The Forest (2009 film)

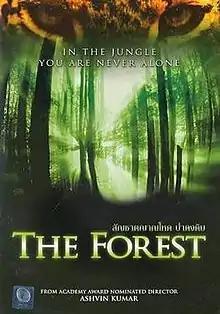

The Forest is a 2009 Indian film written and directed by Ashvin Kumar and produced by Kumar and Judith James. The lead role is to Ankur Vikal and the film is shot at the Corbett National Park.